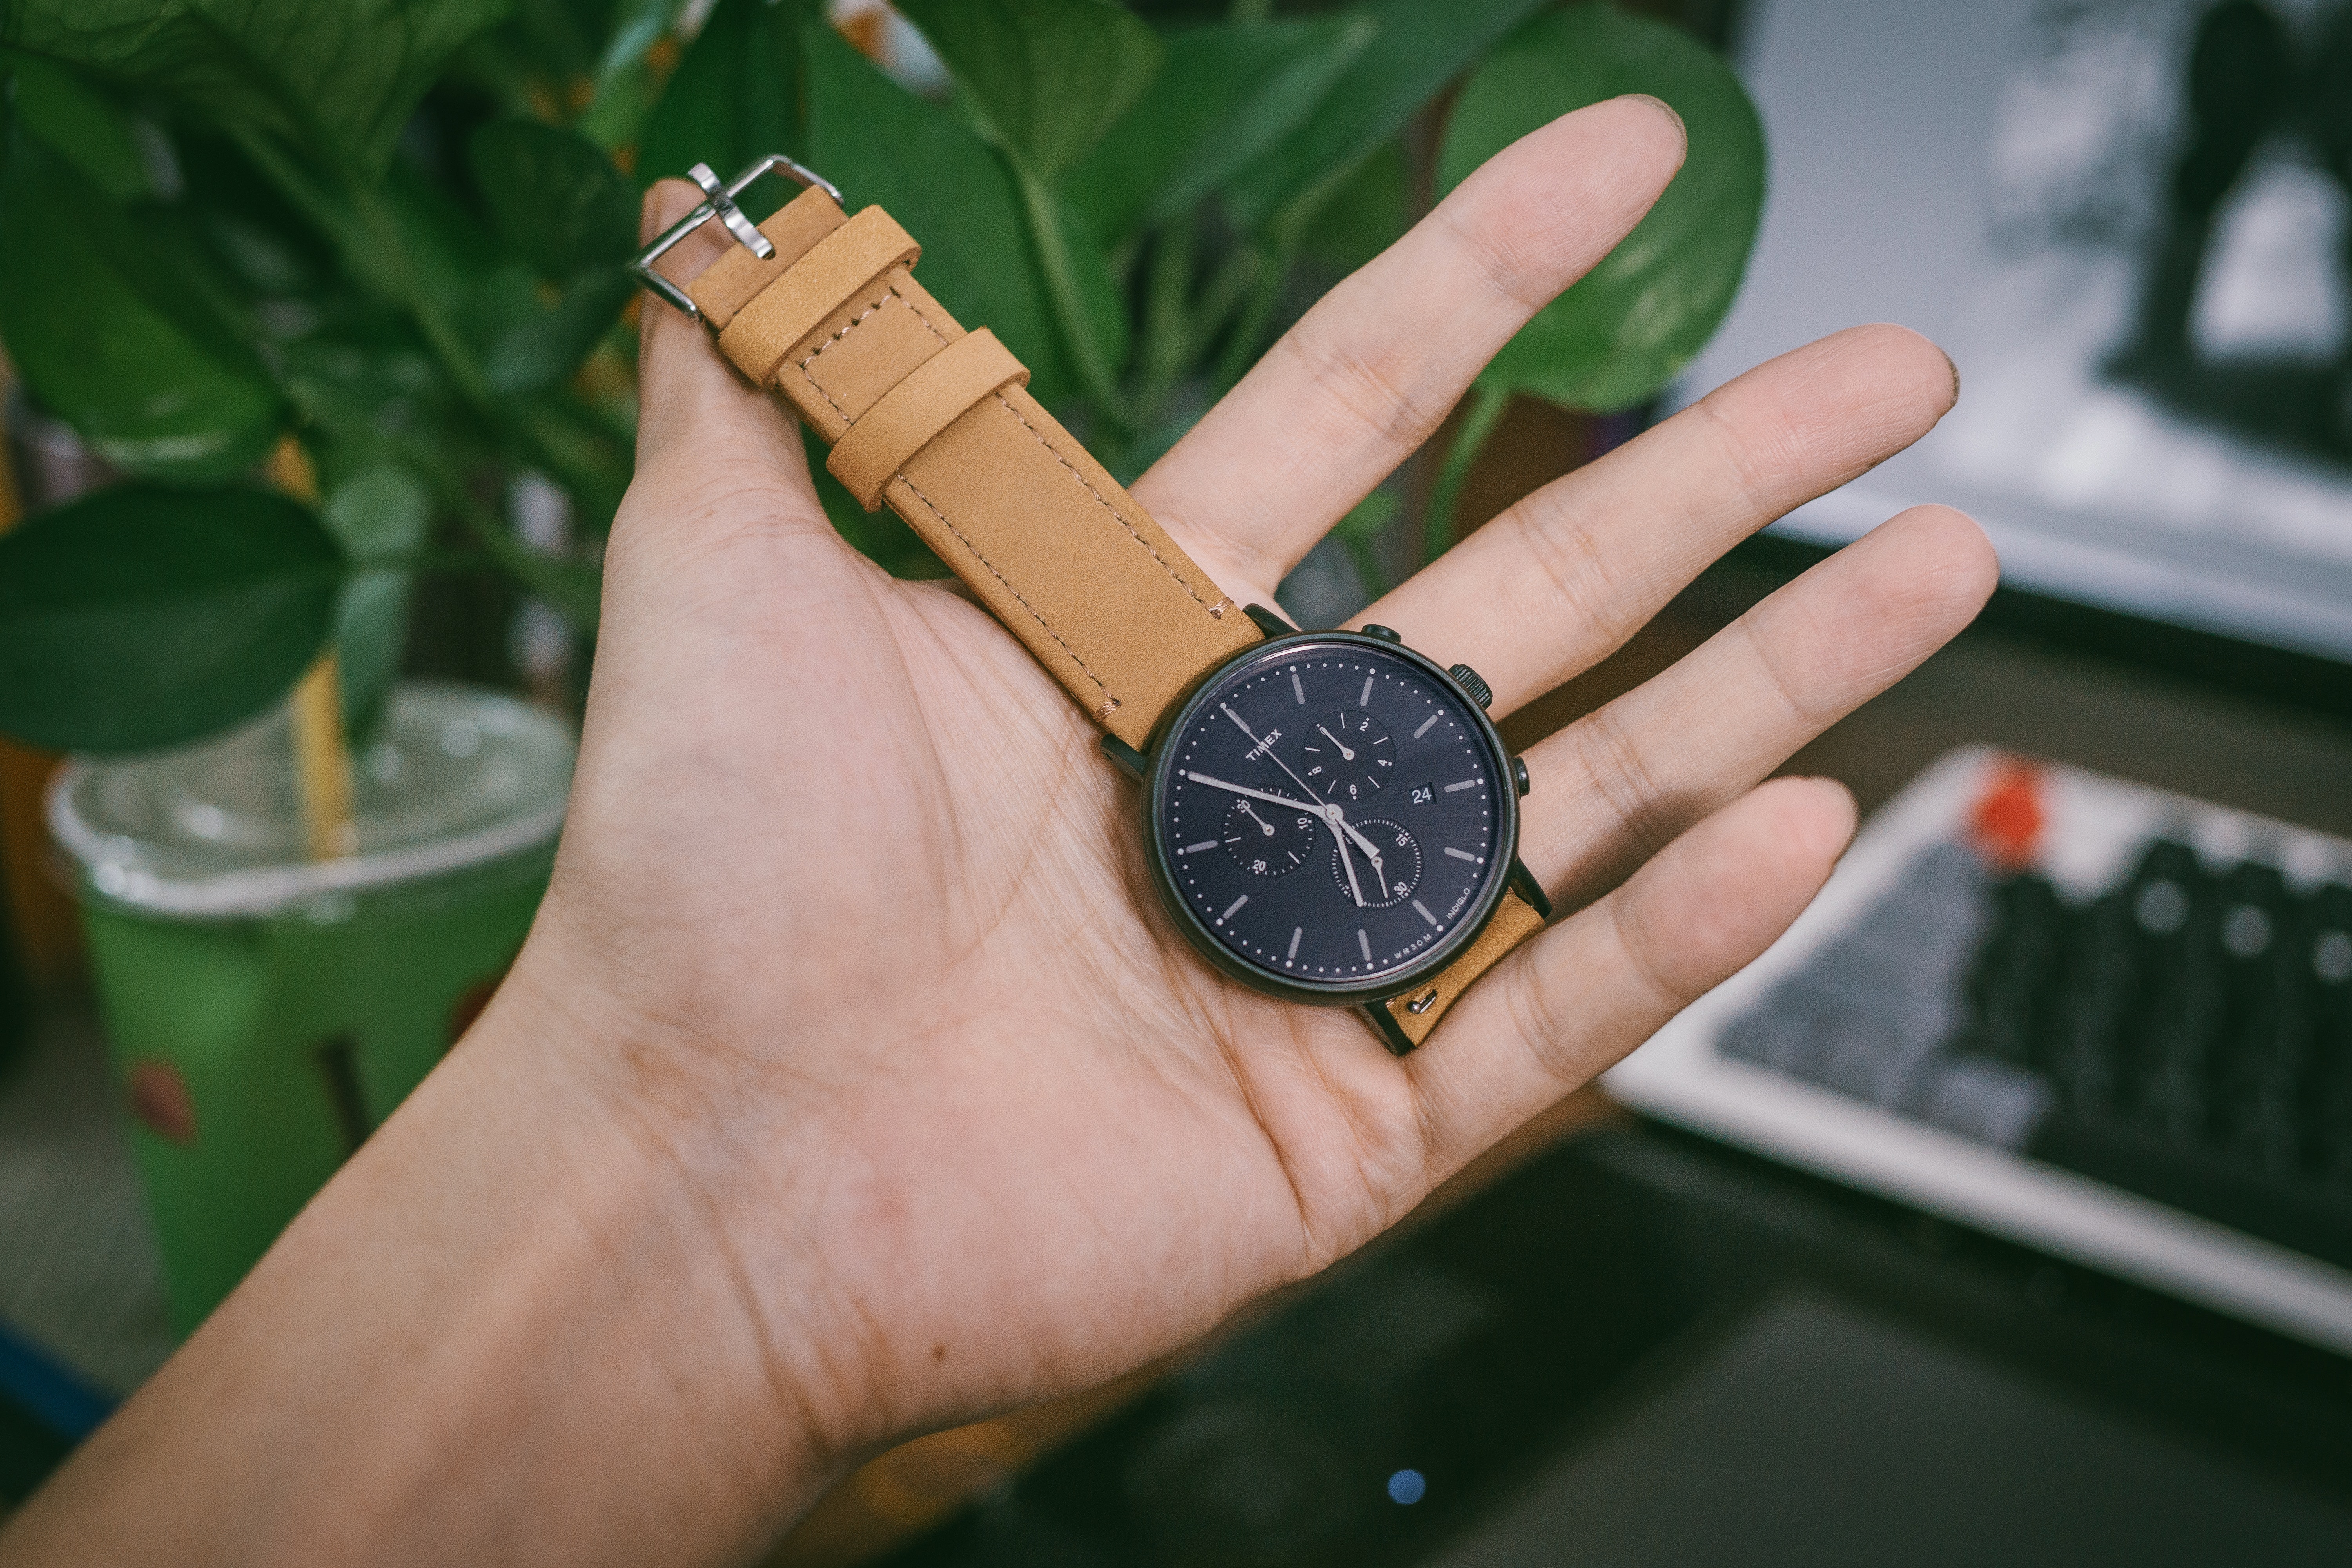
Analog watch, wrist, watch, hand, finger, thumb, Material property, fashion accessory, nail, watch accessory, gesture, strap